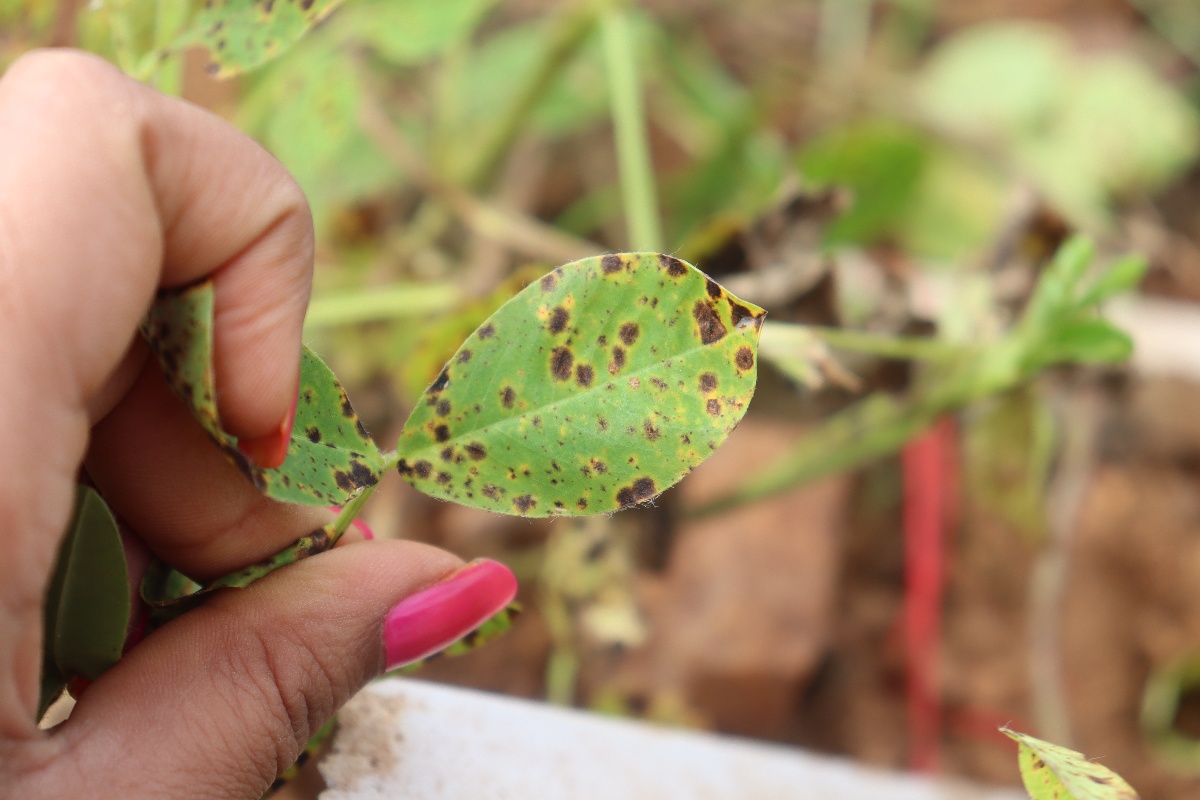
Label: late leaf spot